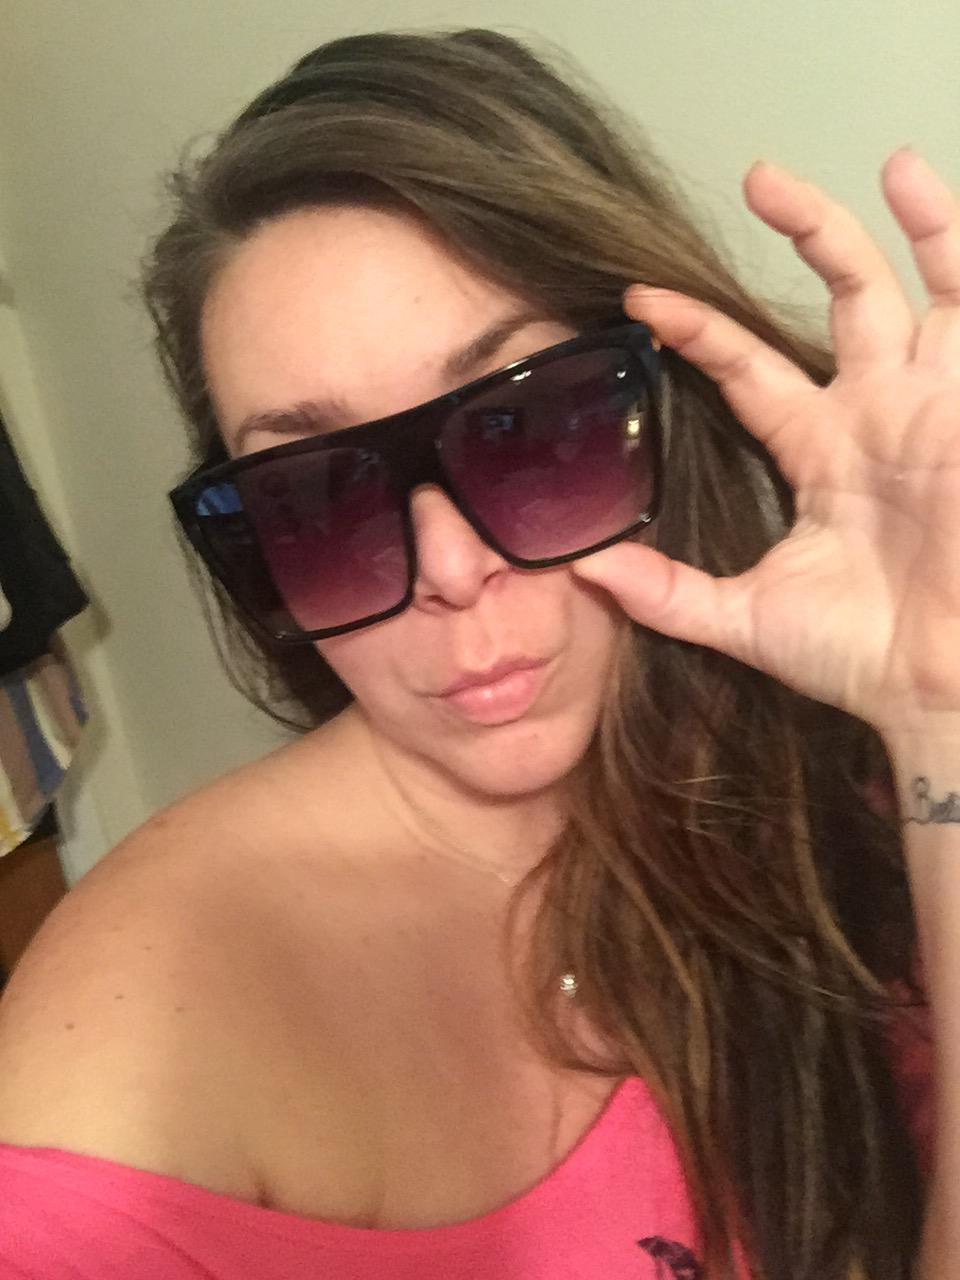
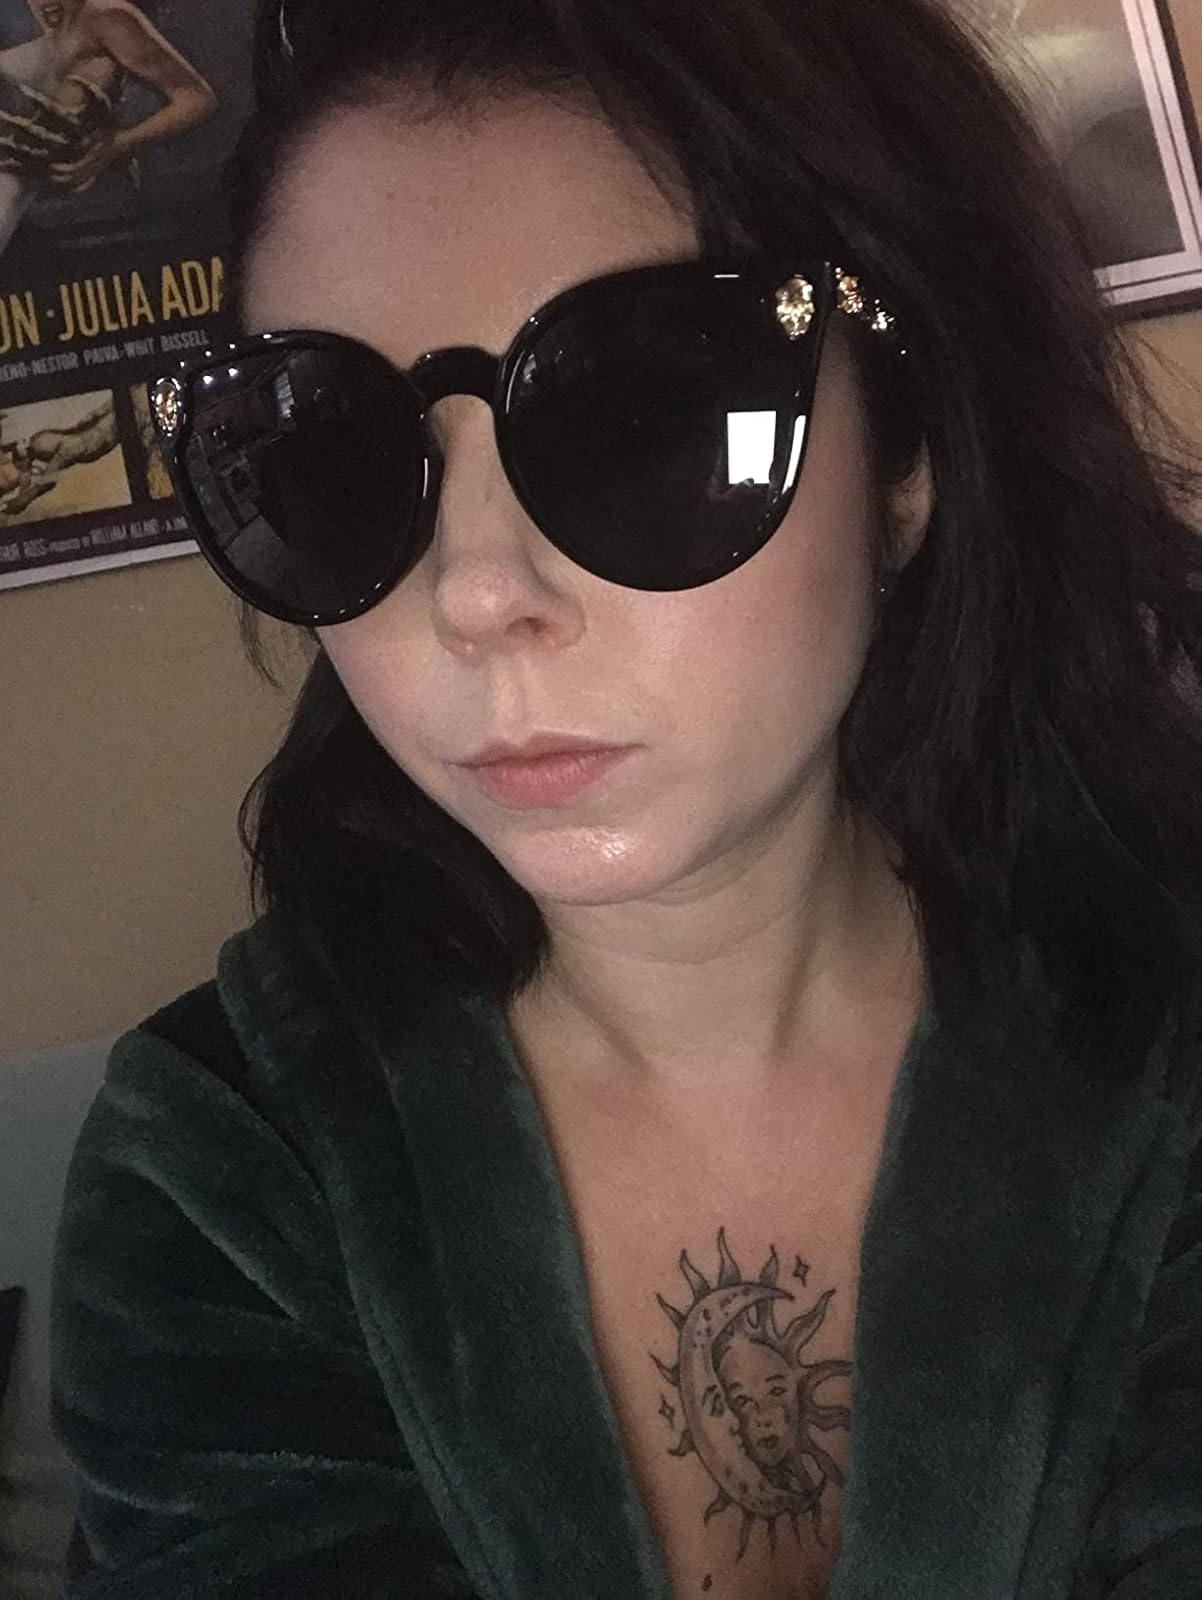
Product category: accessories_sunglasses
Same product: no